Northern Cheyenne Exodus

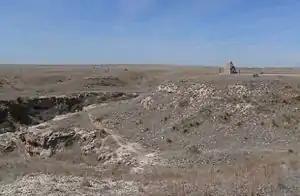
Battle Canyon, site of the Battle of Punished Woman's Fork.

After crossing the Arkansas River the Cheyenne were followed closely by a mixed command of 238 soldiers of the 19th Infantry and 4th Cavalry under Lieutenant Colonel William H. Lewis of the 19th Infantry. On September 27, the Cheyenne prepared an ambush in a canyon on Punished Woman's Fork (nowadays called Ladder Creek), north of present-day Scott City, Kansas), but it was aborted due to an over-eager brave who fired on the scouts before the ambush was sprung.